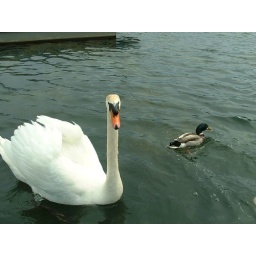
angry swan by my boat 13